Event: Nepal Earthquake
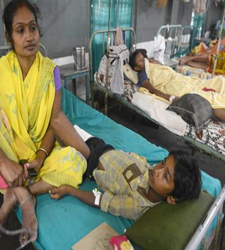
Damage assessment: damage